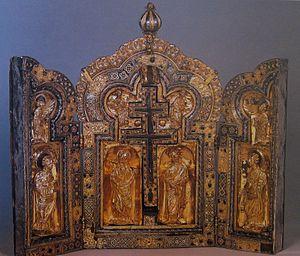
L'abbaye de Florennes était un monastère bénédictin qui se trouvait à Florennes, dans l’Entre-Sambre-et-Meuse, en Belgique. Il ne reste que quelques vestiges de cette abbaye fondée au début du XIᵉ siècle.
L’art mosan est un art roman d'influence carolingienne et ottonienne de la vallée de la Meuse, actif du XIᵉ au XIIIᵉ siècles. La région mosane correspond aux frontières de l'ancien diocèse de Liège qui s'étendait principalement dans le territoire de l'actuelle Belgique, mais également sur une partie de la France, des Pays-Bas et de l'Allemagne.